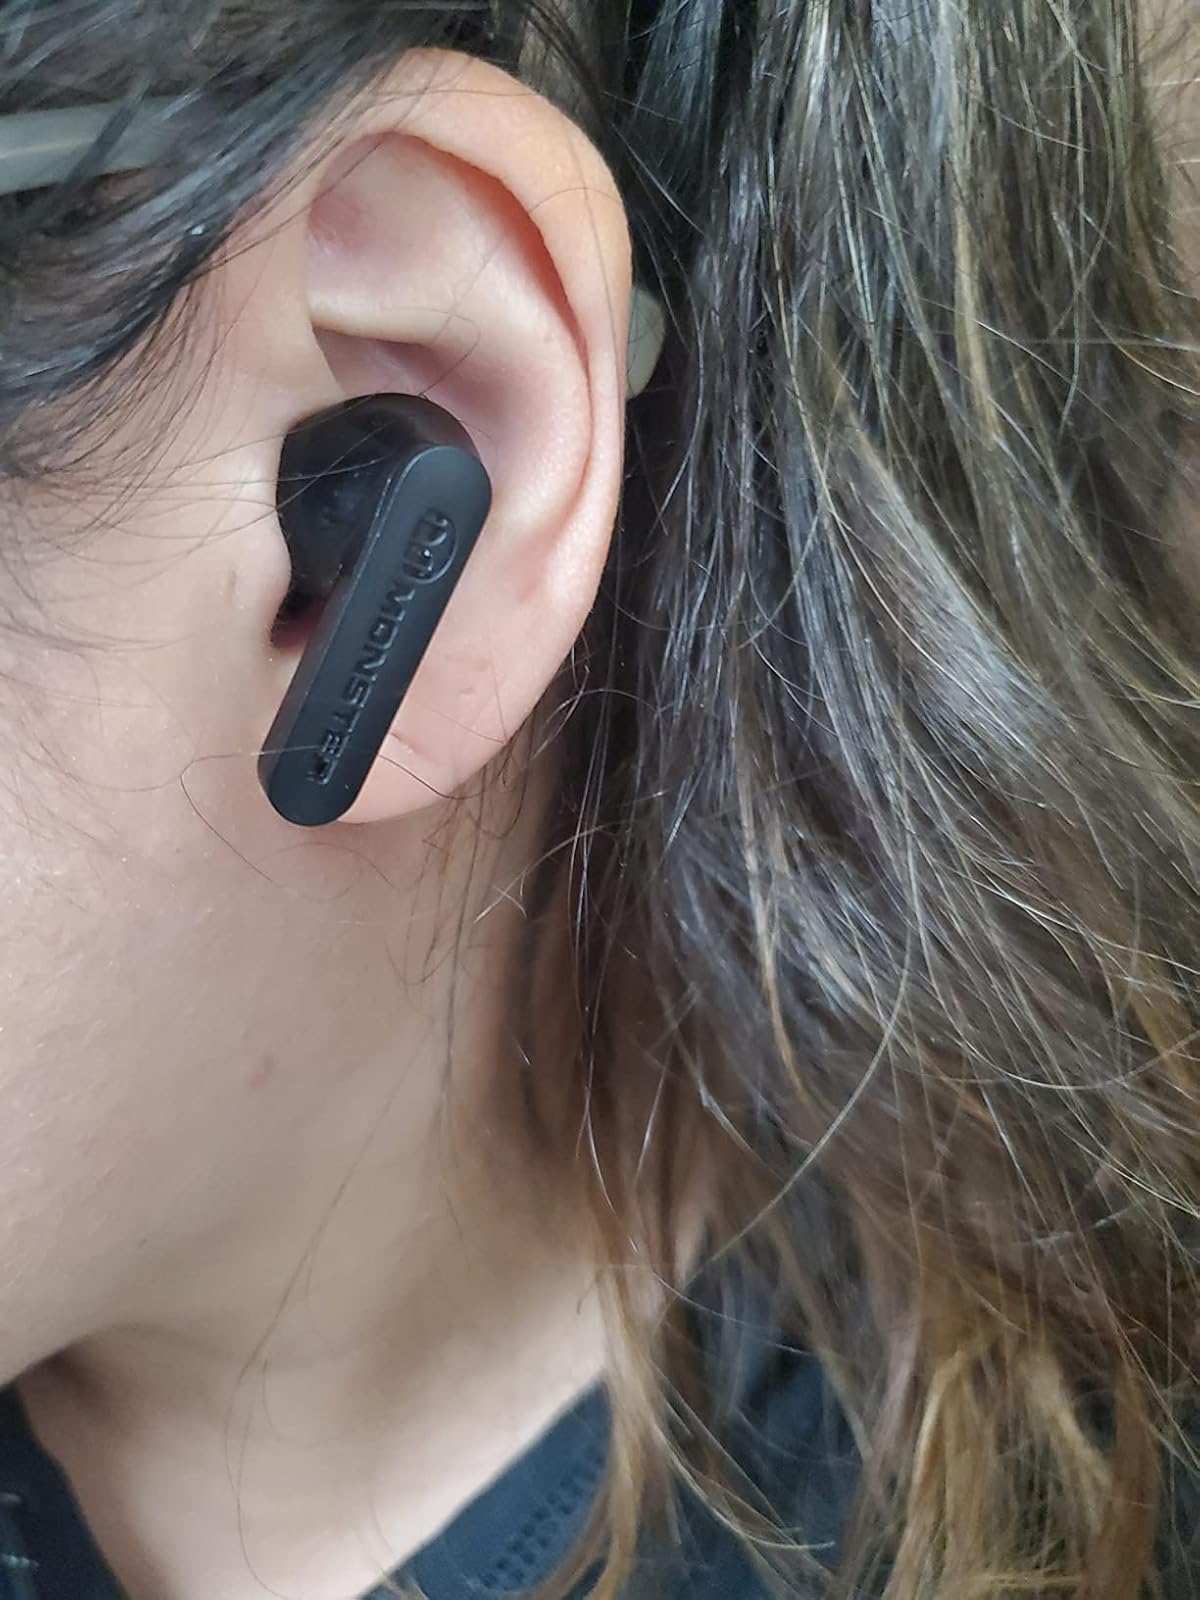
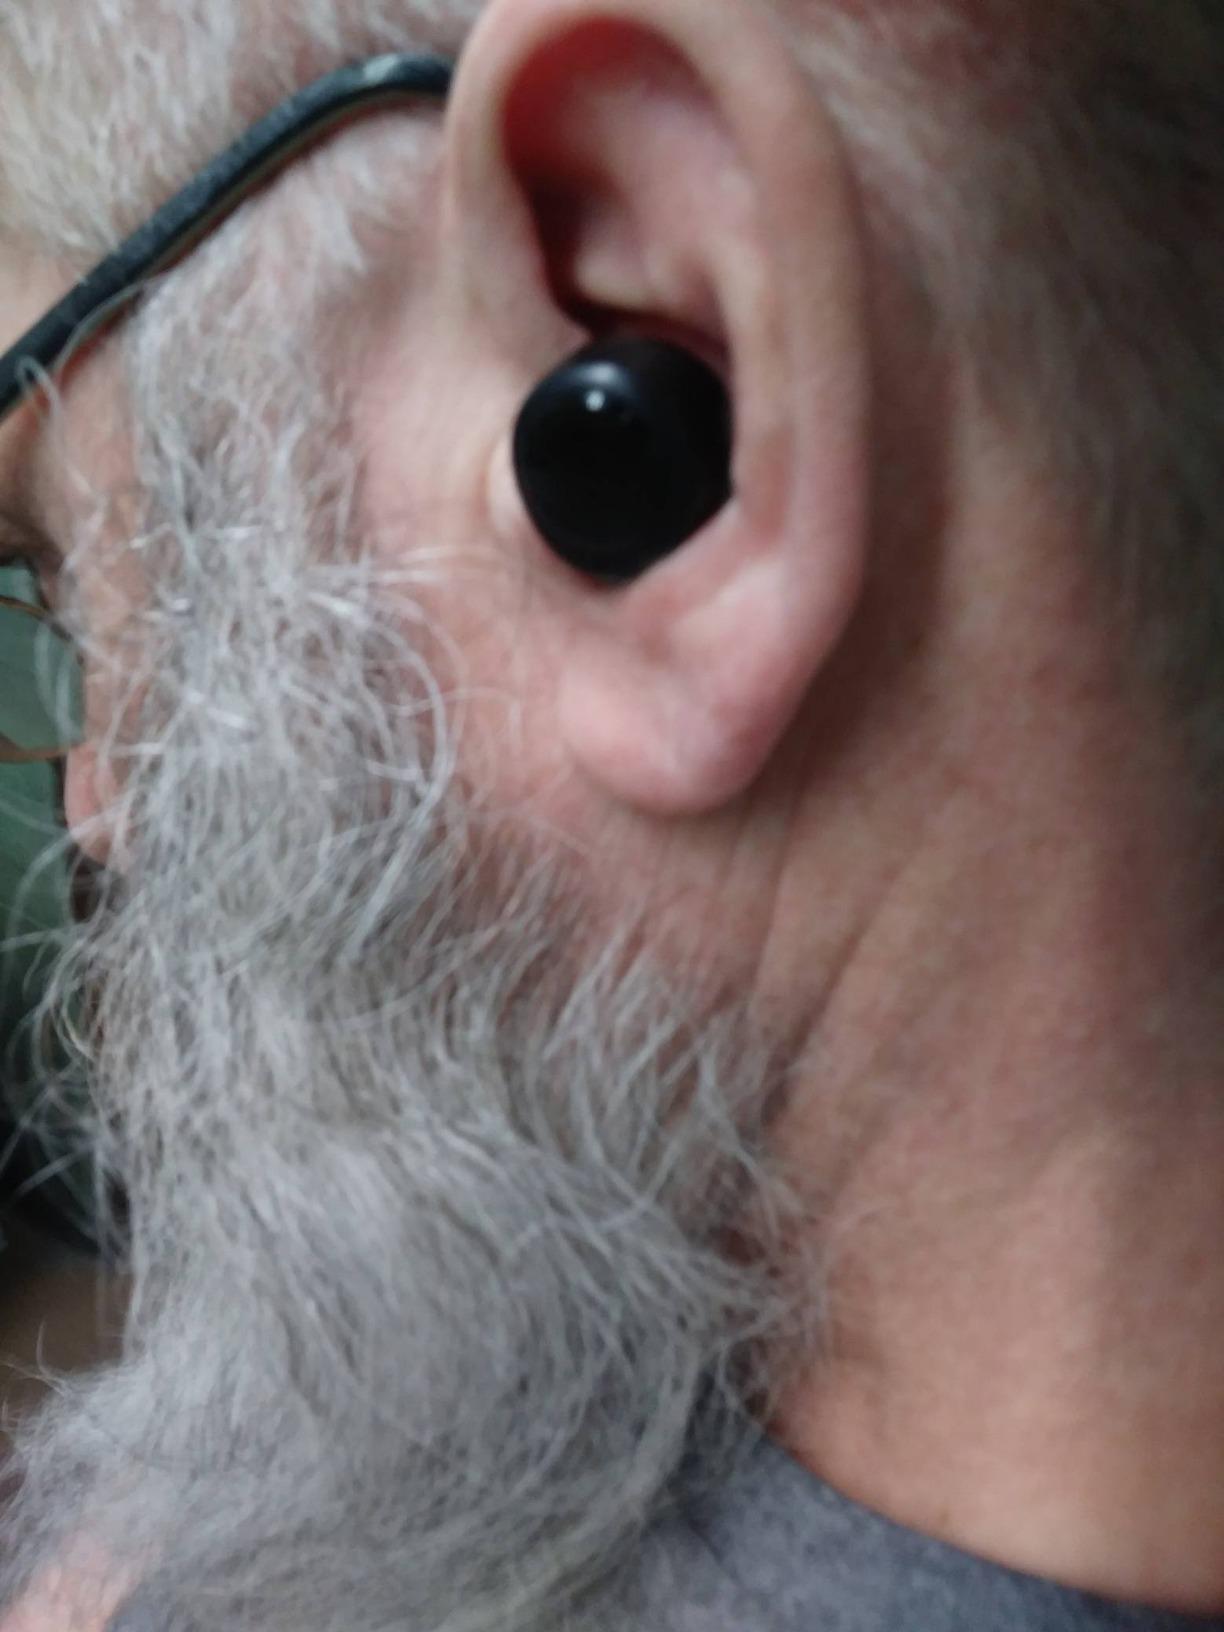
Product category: earbuds
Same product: no